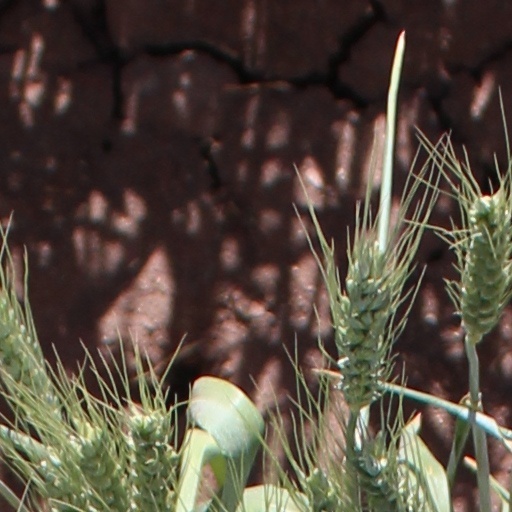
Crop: wheat